Ann Hovey

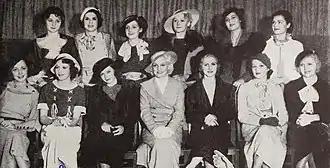
WAMPAS Baby Stars 1934 with Hovey back row third from left

In 1935, Hovey appeared in only one film, "Circus Shadows", but was still receiving attention due to her "WAMPAS Baby Star" title. Dark haired and pretty, Hovey eventually caught the attention of studios after appearing in several films as a chorus girl and in minor acting roles, and in 1936 she signed a contract with RKO. That year she appeared in only one film, but it would be her most memorable, placing her in a supporting role to cowboy film star Tom Keene and Joan Barclay in the western "The Glory Trail".